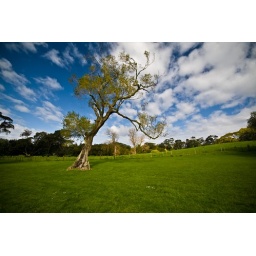
A simple shot but i love the way this tree standing against the clouds and giving me a nice composition.